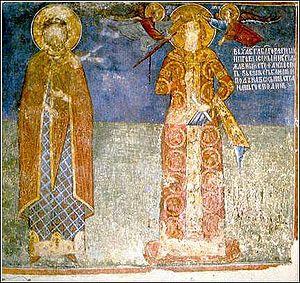
Le monastère de Ljubostinja est un monastère orthodoxe serbe situé à Prnjavor, dans le district de Rasina et dans la municipalité de Trstenik en Serbie. Il est inscrit sur la liste des monuments culturels d'importance exceptionnelle de la République de Serbie.